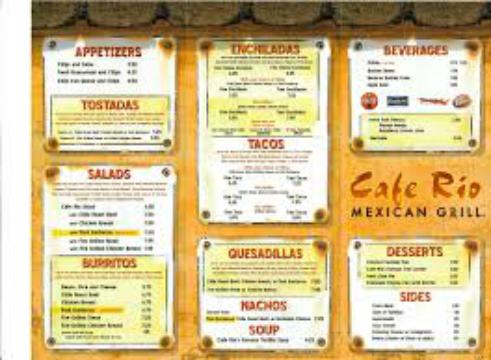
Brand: Cafe Rio
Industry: Food